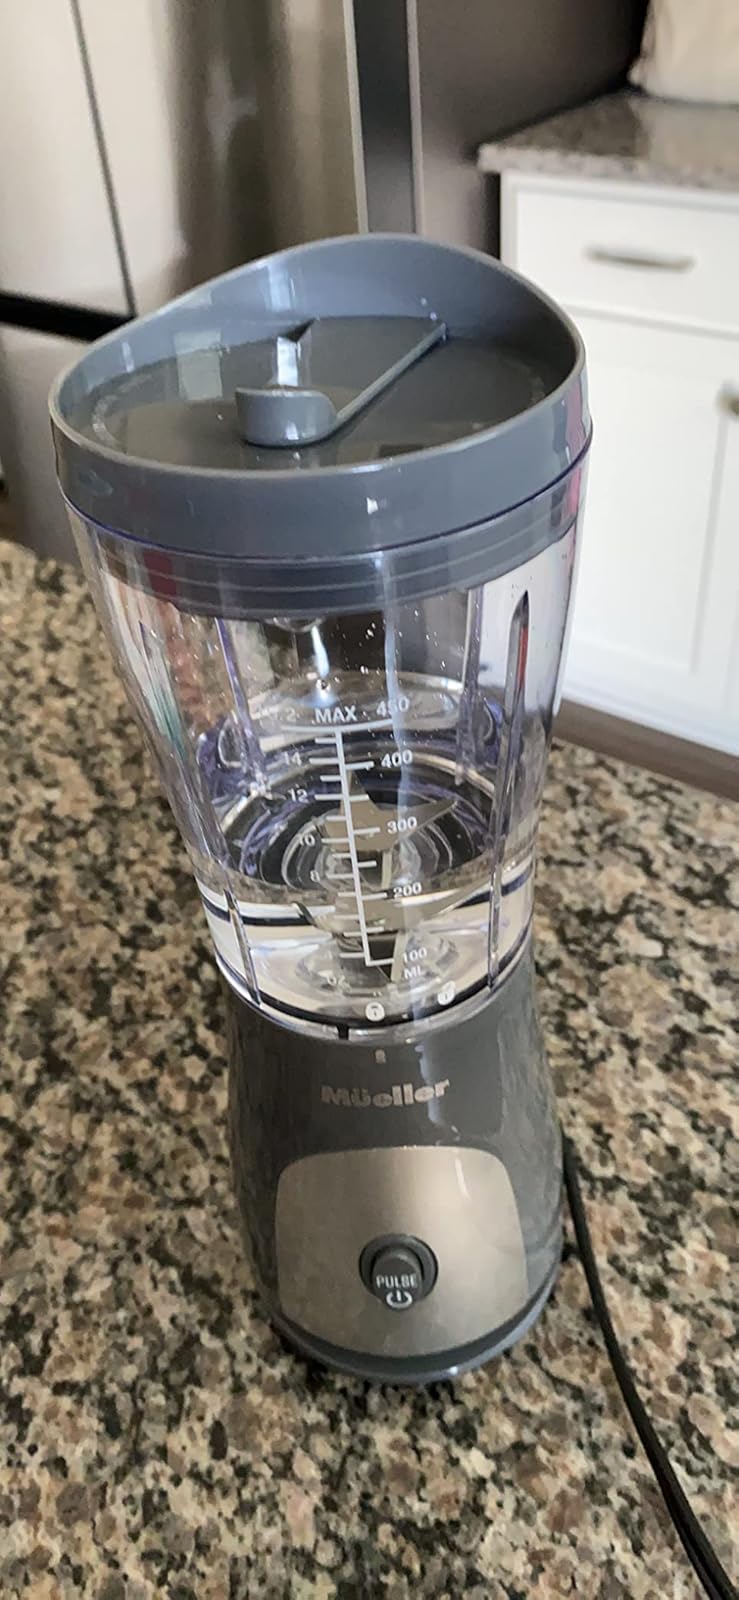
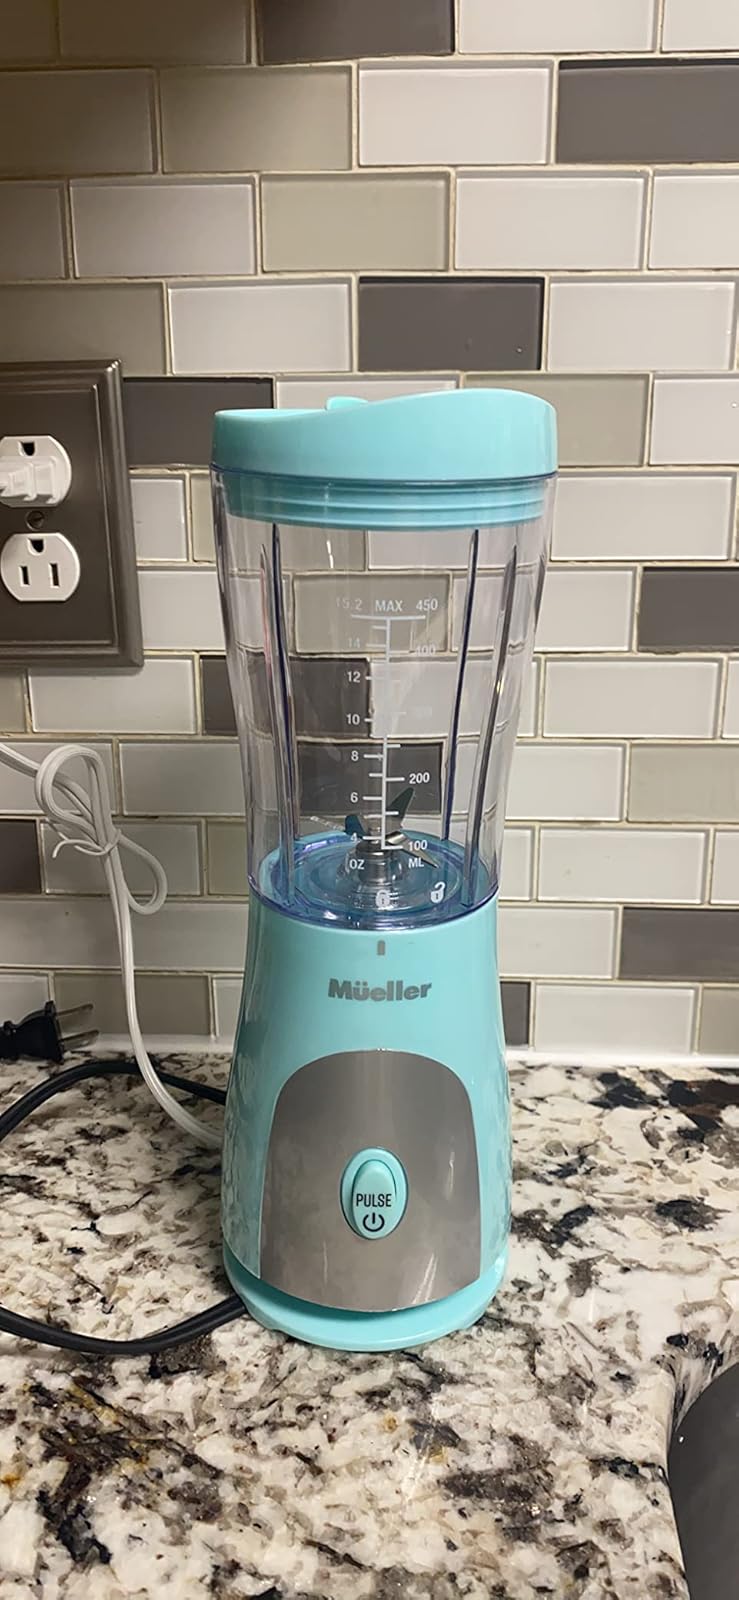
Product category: items_blender
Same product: no